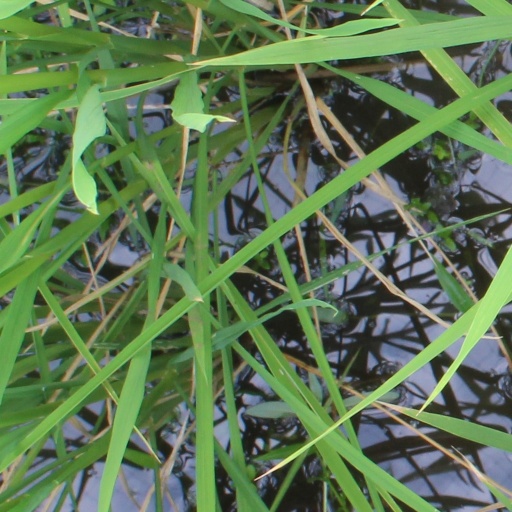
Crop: rice